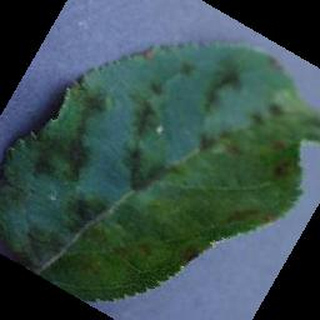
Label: apple_apple_scab